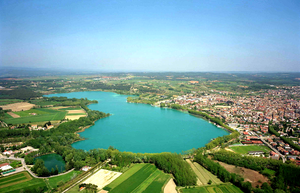
La Catalogne est une communauté autonome se trouvant au nord-est de l´Espagne, elle est officiellement considérée comme ayant une nationalité. Sa capitale et métropole est la ville de Barcelone. Elle est entourée par la Communauté valencienne au sud, l'Aragon à l'ouest, la France au nord, l'Andorre au nord-ouest, et la mer Méditerranée à l'est. Une grande partie de ses terres fait donc frontière avec la France. Elle couvre une superficie de 31 950 km². Ses langues officielles sont le catalan, l'occitan et l'espagnol ou castillan. En 2015, elle comptait 7 508 106 habitants, ce qui en faisait la deuxième communauté d'Espagne après l'Andalousie et la dixième subdivision territoriale de premier niveau administratif d'Europe au regard de la population. Elle est également la plus peuplée parmi les Pays catalans, ensemble culturel et linguistique qui la lie à la Communauté valencienne, aux îles Baléares, à la principauté d'Andorre, à la Franja aragonaise et à l'essentiel du département français des Pyrénées-Orientales.
La Costa Brava est le nom donné à la côte catalane sur la mer Méditerranée, située au nord-est de la Catalogne, dans la Province de Gérone. Elle part de Portbou, à côté de la frontière française, et s'étend sur 160 kilomètres et sur les 255 kilomètres du profil déchiqueté de la Costa Brava jusqu’à Blanes, à l’embouchure du fleuve Tordera. Elle est encadrée, au nord, par la côte Vermeille qui en est la continuation géomorphologique et, au sud, par la Costa del Maresme.